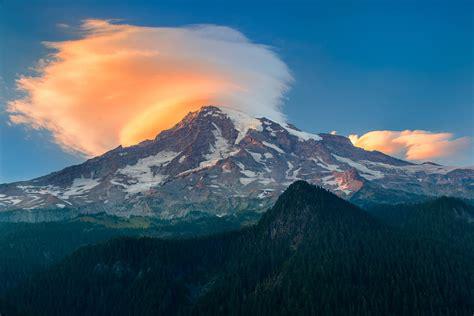
Brand: ON
Model: Cloud